Typhoon Mangkhut

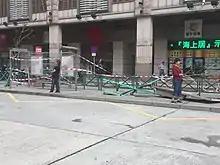
The ceiling of the Oriental Pearl Terminal Station waiting area was blown away by strong winds.

Serious flooding was reported in many seaside residential areas, including Heng Fa Chuen, Tseung Kwan O South, Shek O, Lei Yue Mun, villages in Tuen Mun and the fishing village of Tai O, due to a powerful storm surge of up to .